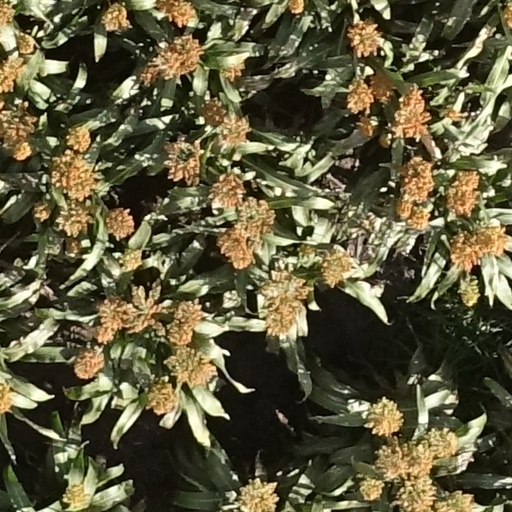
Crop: sorghum